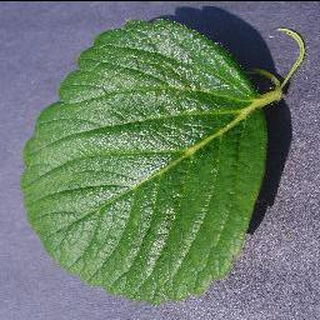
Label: healthy_strawberry